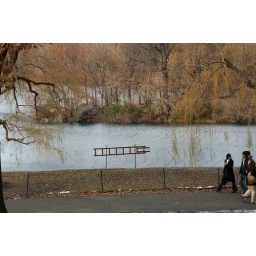
The water of the lake has frozen in ripples.